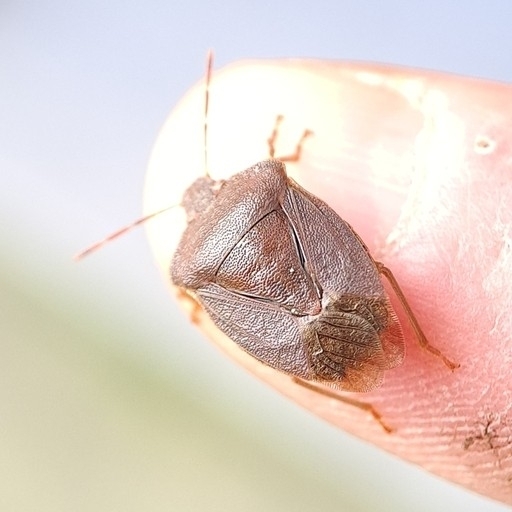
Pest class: stink_bug